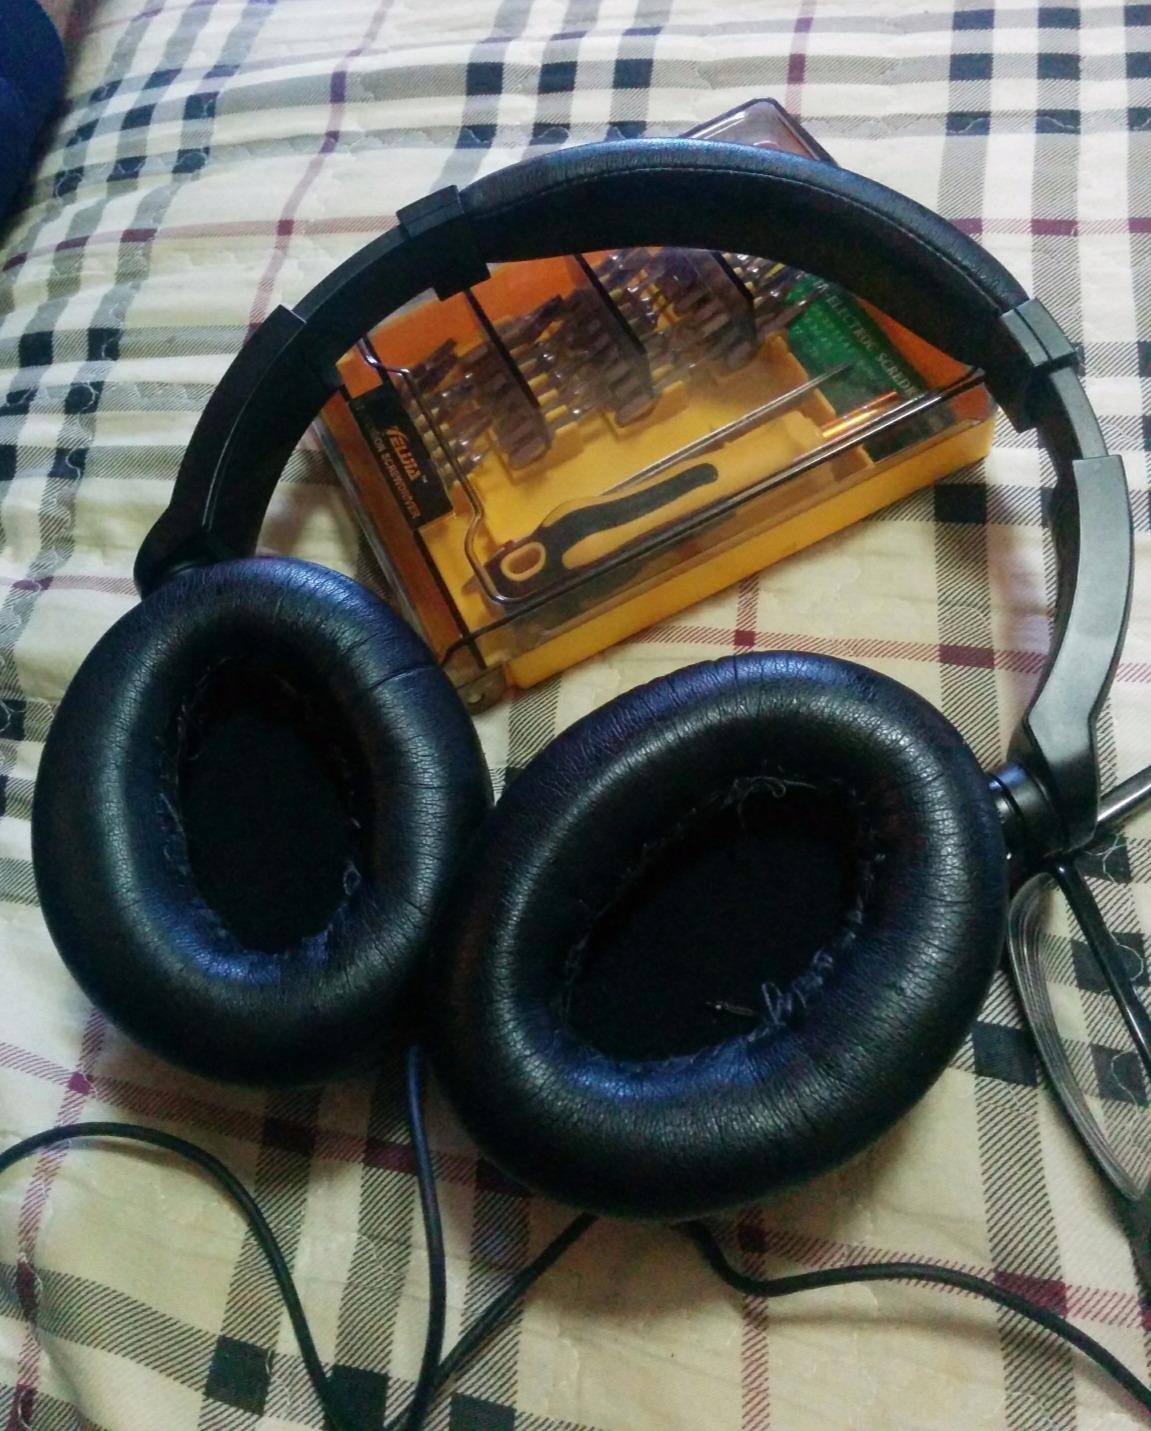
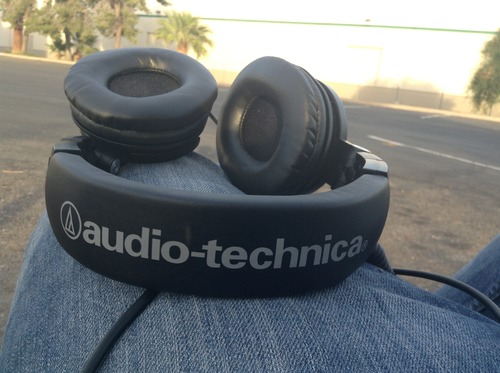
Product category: headphones
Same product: no